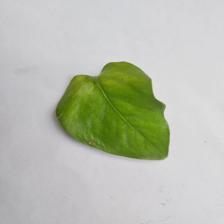
Label: Healthy